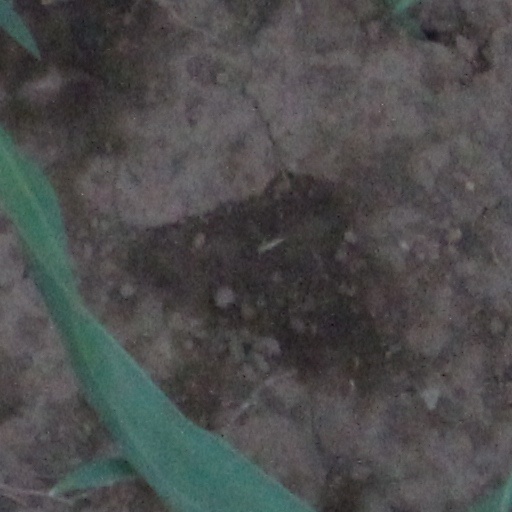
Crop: wheat